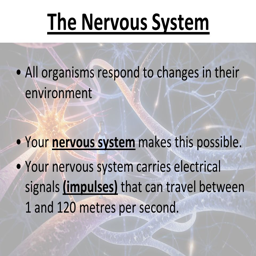
the nervous system all organisms respond to changes in their environment your nervous system makes this possible .